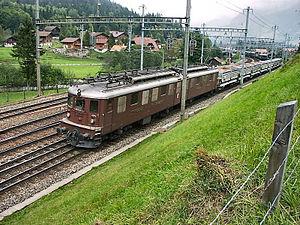
Le BLS SA est une entreprise ferroviaire suisse, de statut privé qui exploite le deuxième réseau ferroviaire suisse après celui des CFF. La société est issue en 2006 de la fusion du Chemin de fer du Lötschberg et des Transports régionaux du Mittelland, dans le but de renforcer la compétitivité des deux entreprises ferroviaires dans le trafic marchandises transalpin, ainsi que dans le trafic régional voyageurs. La nouvelle société emploie quelque 3 000 collaborateurs.